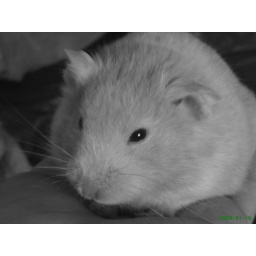
Layna in black and white =]